Salome vs. Shenandoah

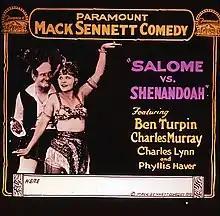
Lantern slide

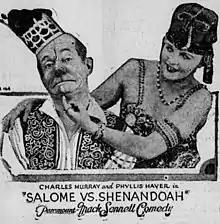
Newspaper publicity

Salome vs. Shenandoah is a 1919 American silent film comedy short directed by Ray Grey, Erle C. Kenton, and Ray Hunt. It starred Ben Turpin, Charles Murray, and Phyllis Haver. It was produced by Mack Sennett and distributed by Famous Players–Lasky and Paramount Pictures.